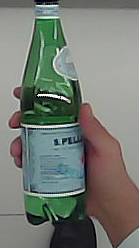
Product: sanpellegrino_water